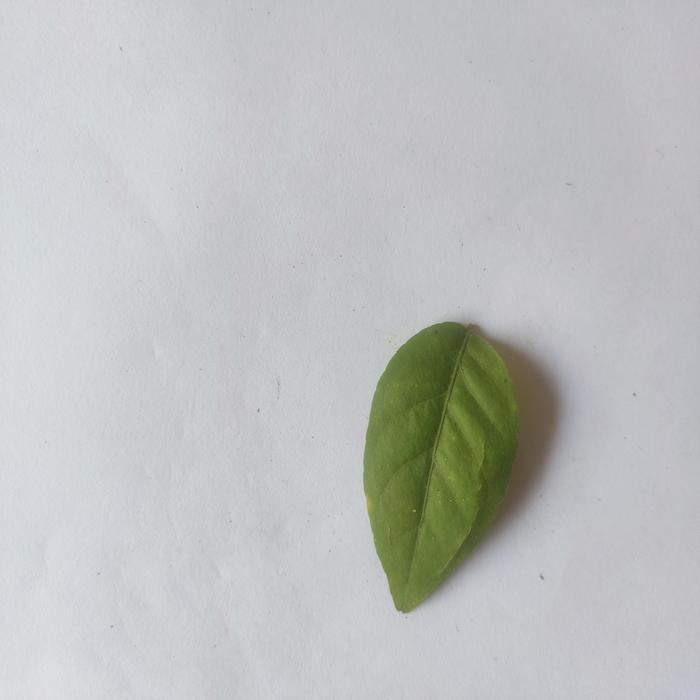
Crop: Aegle Marmelos
Leaf condition: Healthy_Leaf